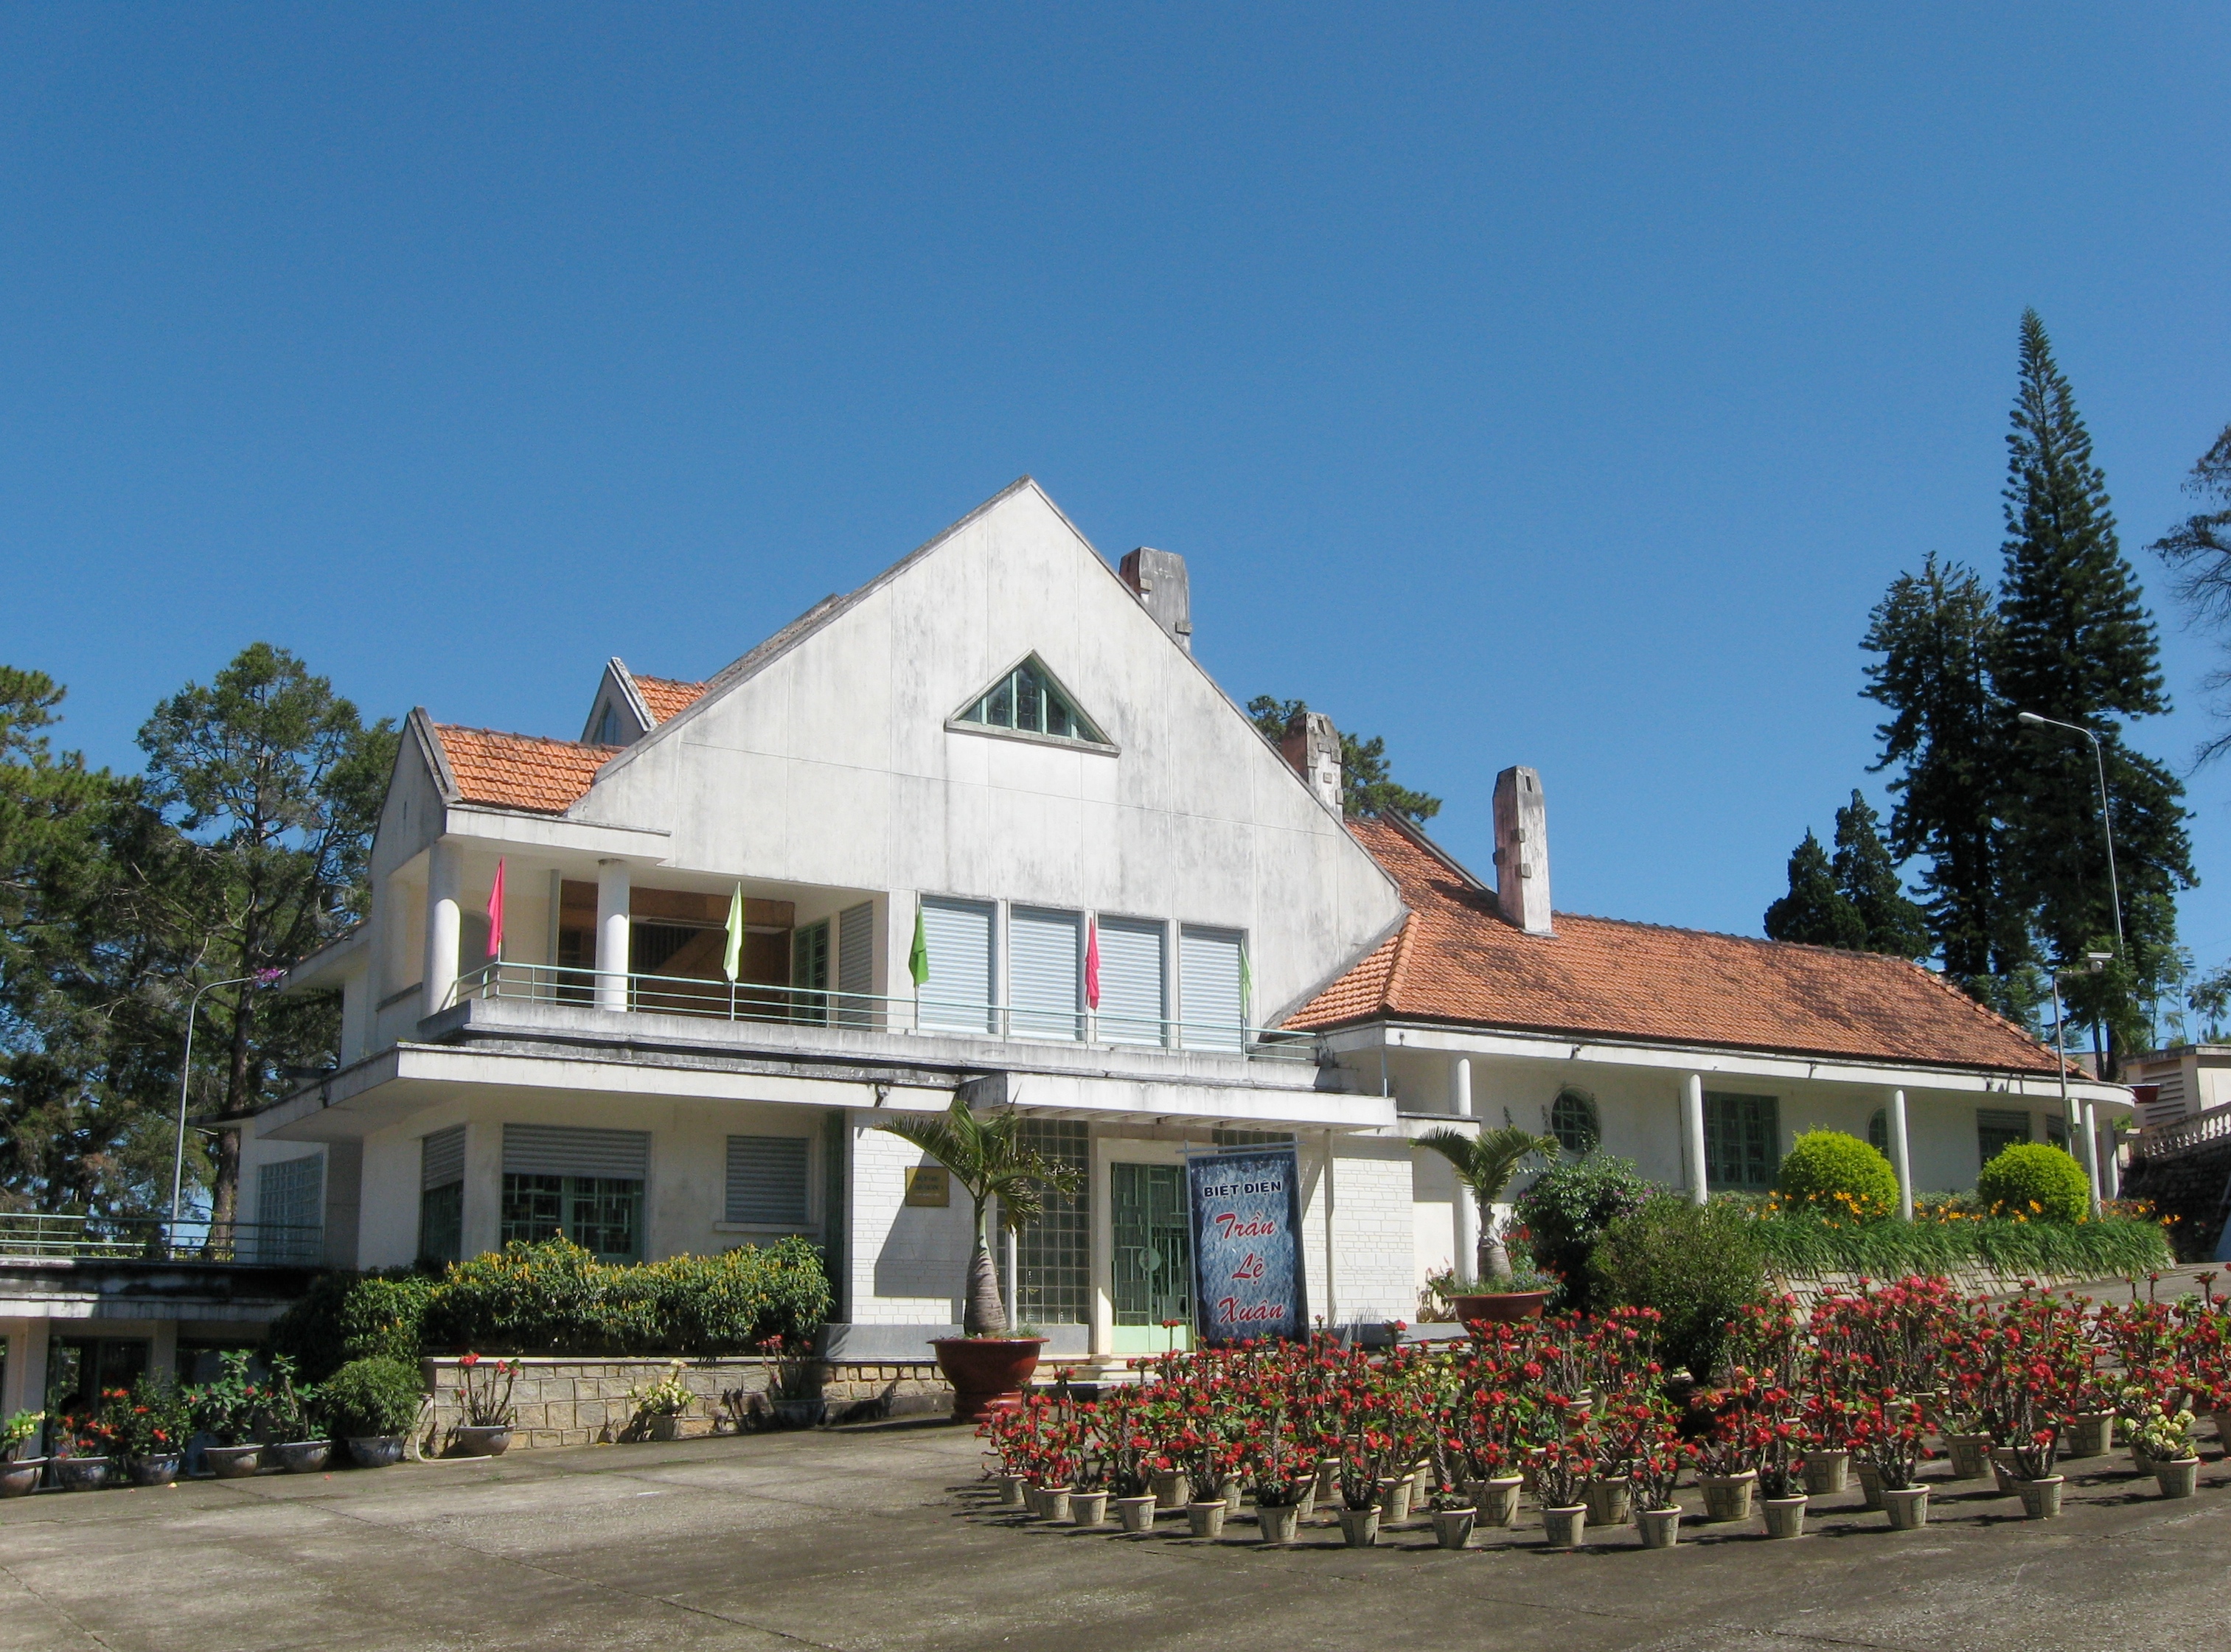
user: text: Bầu trời trong hình có màu gì?
assistant: text: Màu xanh dương.

user: text: Có bao nhiêu lá cờ được treo trên ban công của tòa nhà chính?
assistant: text: Năm lá cờ.

user: text: Tấm biển đứng trước tòa nhà ghi tên gọi của công trình này là gì?
assistant: text: Biệt điện Trần Lệ Xuân.

user: text: Biệt điện Trần Lệ Xuân gắn liền với nhân vật lịch sử nào của Việt Nam Cộng hòa?
assistant: text: Bà Trần Lệ Xuân, phu nhân của Ngô Đình Nhu.

user: text: Biệt điện Trần Lệ Xuân ban đầu được xây dựng với mục đích gì và hiện nay công trình chính của khu biệt điện được sử dụng vào mục đích gì?
assistant: text: Ban đầu, đây là nơi nghỉ dưỡng riêng của gia đình bà Trần Lệ Xuân; hiện nay, công trình chính là Trung tâm Lưu trữ Quốc gia IV, nơi lưu giữ các bản mộc triều Nguyễn.